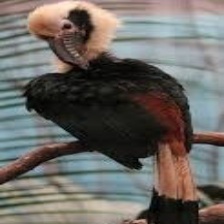
Species: VISAYAN HORNBILL
Scientific name: PENELOPIDES PANINI
ImageNet parent category: hornbill